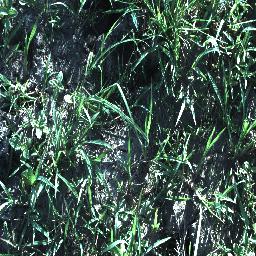
Label: negative